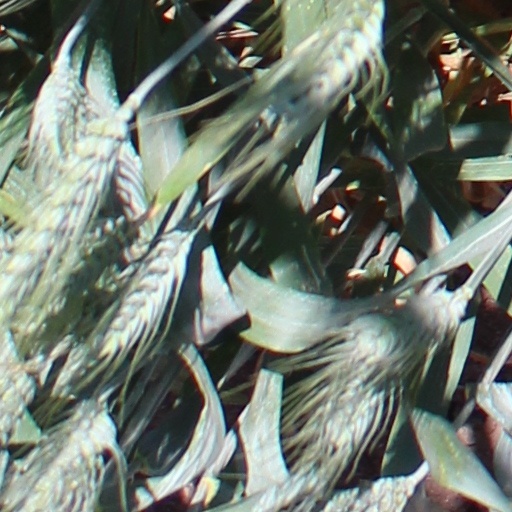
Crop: wheat